Inn at Fowlerstown

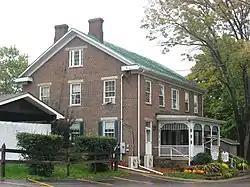
Front and side of the inn

Inn at Fowlerstown, also known as Drover's Inn, is a historic hotel located near Wellsburg in Brooke County, West Virginia, United States. The inn was built between 1848 and 1851, and is a 2½-story brick building in the Greek Revival style. The property also includes a two-story log house (1820) and frame cottage that pre-date the inn. Contributing outbuildings are a small clapboard well house, chicken coop, and privy. Before 1938, the inn housed a general store and post office that served the small village of Fowlerstown. The village grew up around along Washington Pike at the grist mill established by William Fowler.